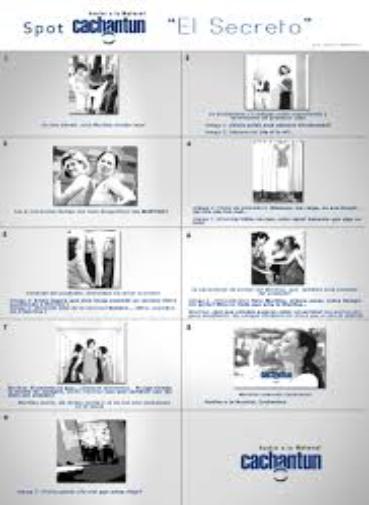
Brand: Cachantun
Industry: Food